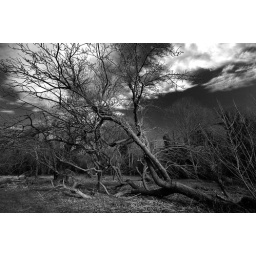
From today's lunchtime wander in Fulbourn Nature Reserve down the road from the office